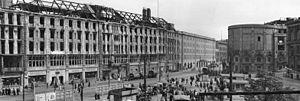
L’hôtel Fürstenhofl était un hôtel de luxe de Berlin situé sur la Leipziger Platz et la Potsdamer Platz. Il est ouvert en 1907 et détruit par les bombardements alliés pendant la Seconde Guerre mondiale, le 22 novembre 1943.